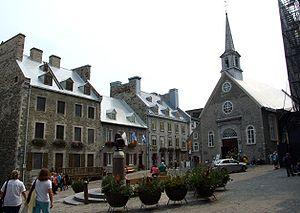
ville de Québec, CANADA
La Nouvelle-France est un ensemble colonial français d'Amérique du Nord qui a existé de 1534 à 1763 avec le statut de vice-royauté. Sa capitale était Québec.